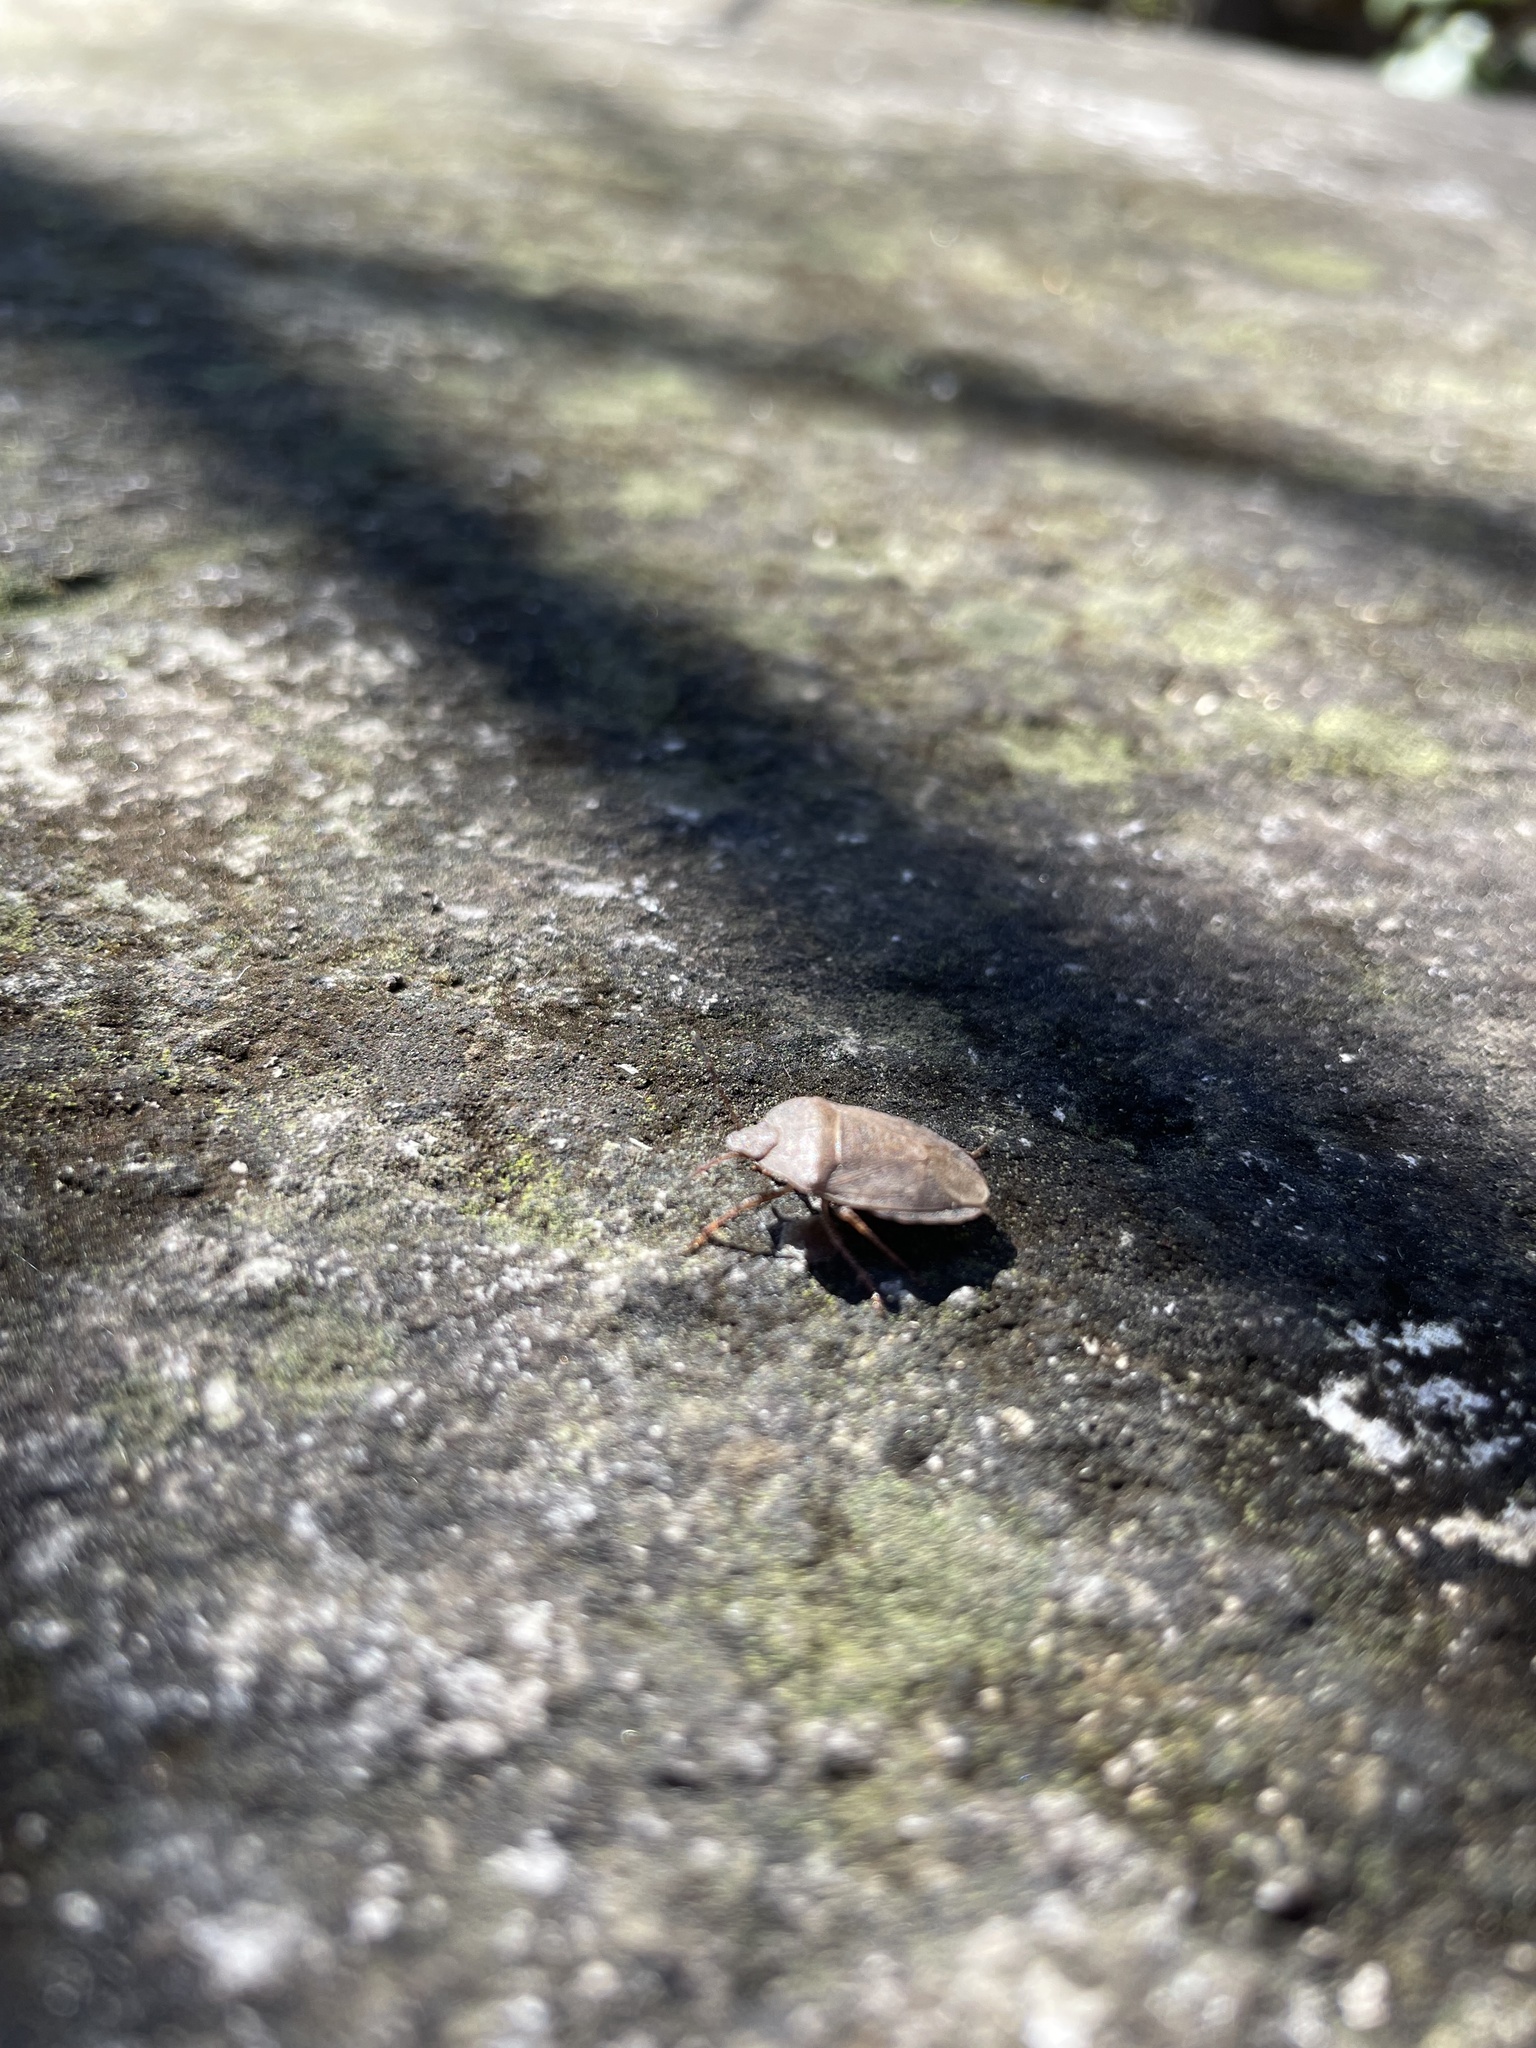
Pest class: stink_bug